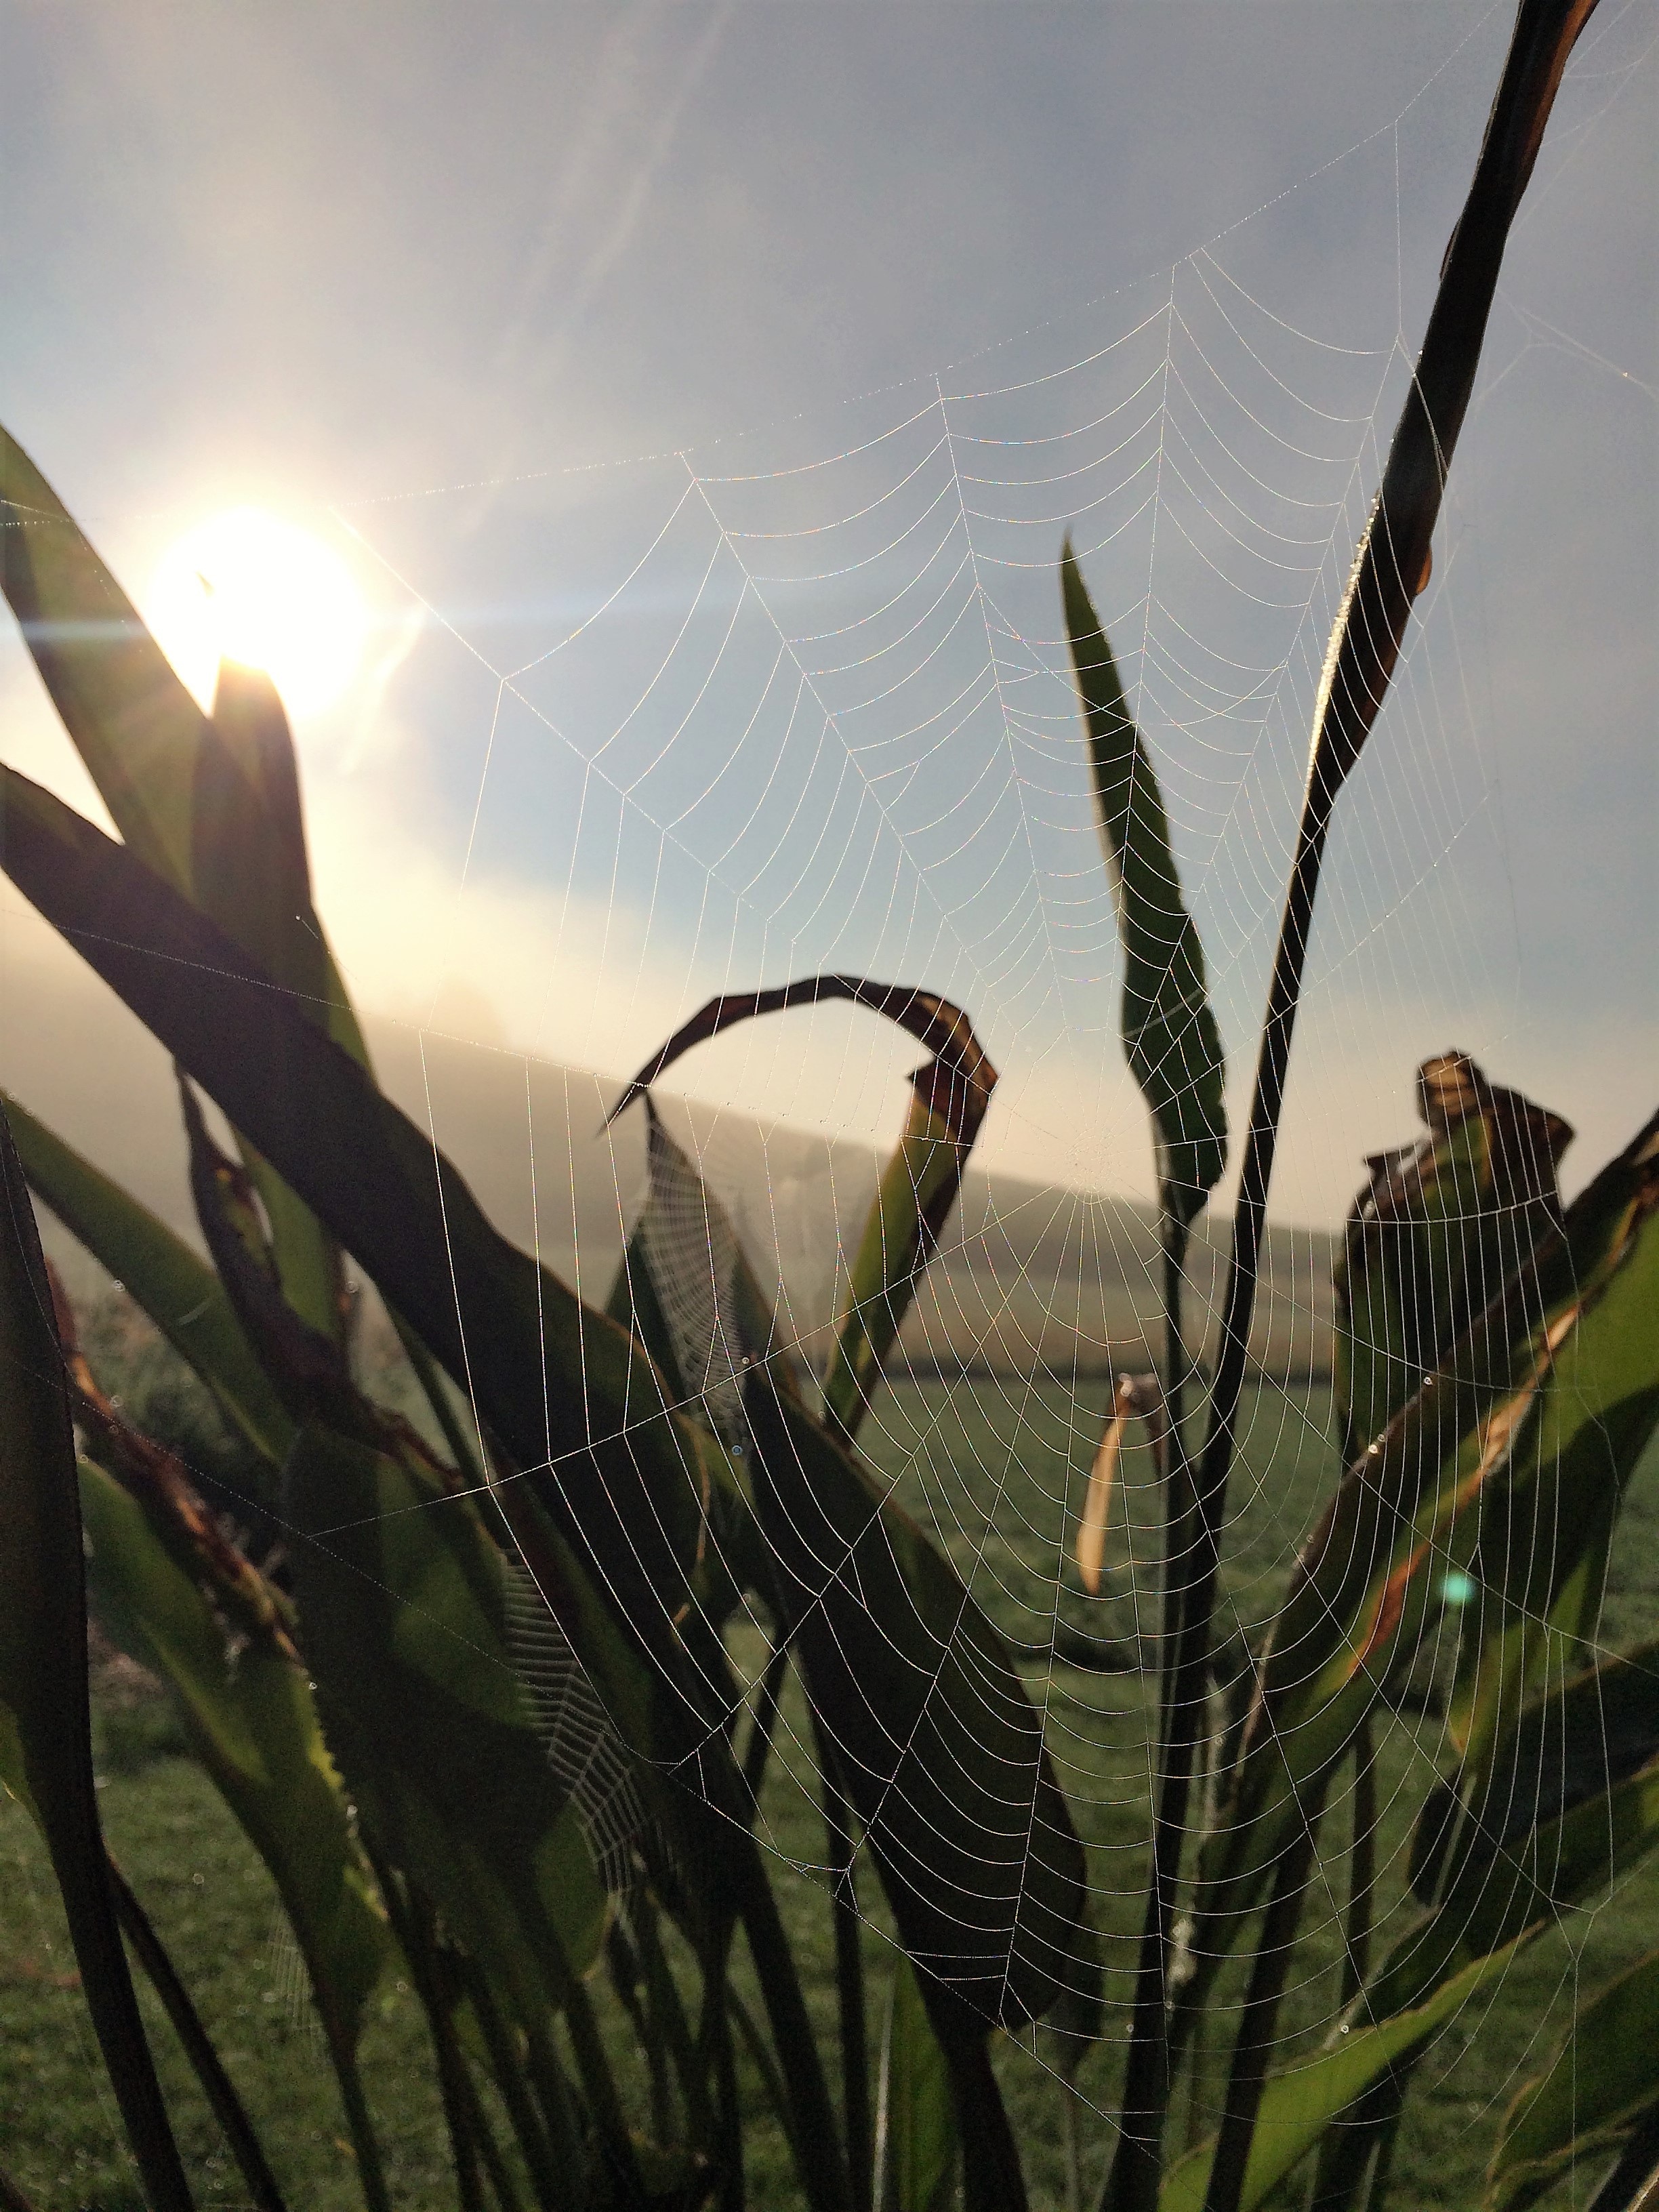
tree, nature, grass, dew, fence, plant, sunlight, leaf, flower, wind, autumn, agriculture, close, flora, cobweb, spider, dewdrop, network, grass family, arecales